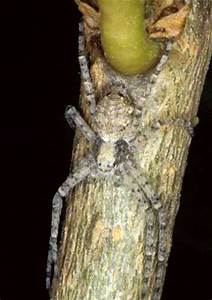
Label: spider